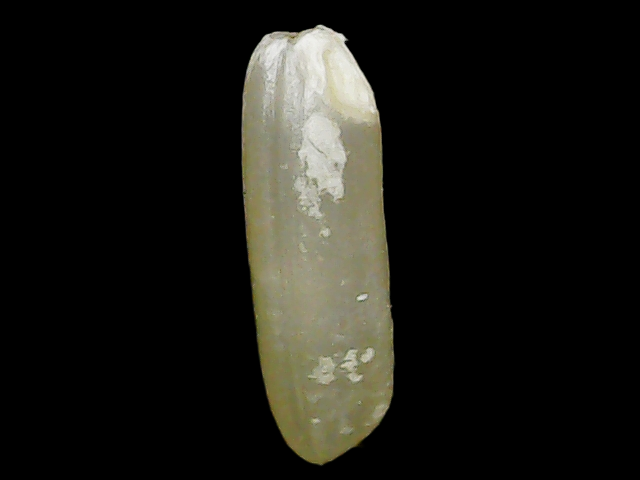
Rice variety: Binadhan14